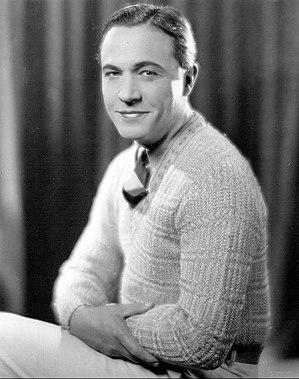
Jason Robards Sr., né le 31 décembre 1892 à Hillsdale et mort le 4 avril 1963 à Los Angeles, est un acteur américain.